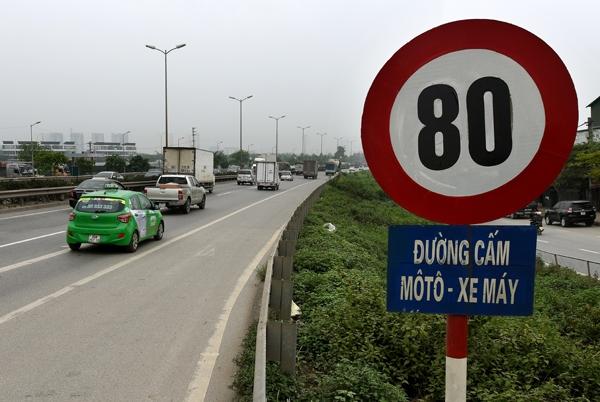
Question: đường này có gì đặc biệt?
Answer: đường này cấm môtô, xe máy và tốc độ tối đa cho phép là 80 km / h